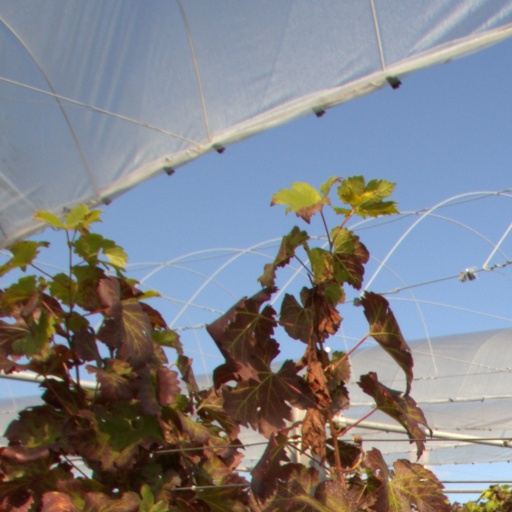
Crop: grape